Sanya Malhotra

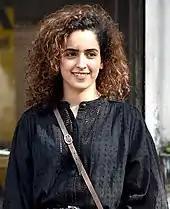
Malhotra in 2019

Two years later, Malhotra starred in Vishal Bhardwaj's drama "Pataakha" (2018) alongside newcomer Radhika Madan. Based on the short story "Do Behnen" by Charan Singh Pathik, it tells the story of two warring sisters in Rajasthan. The story was based on the wives of Pathik's brothers. To prepare for the film, both she and Madan met the real inspiration behind the characters to learn their nuances. The two stayed in Ronsi village near Jaipur and learned the Rajasthani dialect; they also got accustomed to milking buffaloes, thatching roofs, plastering the walls with dung and walking for long distances while balancing "matkas" full of water on their head and another around their waist. They also had to put on 10 kg of weight. Critic Raja Sen found Malhotra to be a "fearless actress" and thought that she "plays this character with unhinged enthusiasm". In the same year, she took on a supporting role in Amit Sharma's critically and commercially successful comedy "Badhaai Ho", starring Ayushmann Khurrana.